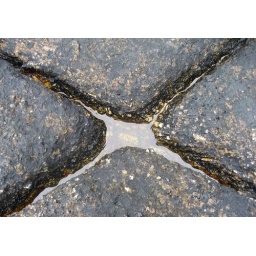
cross in rock